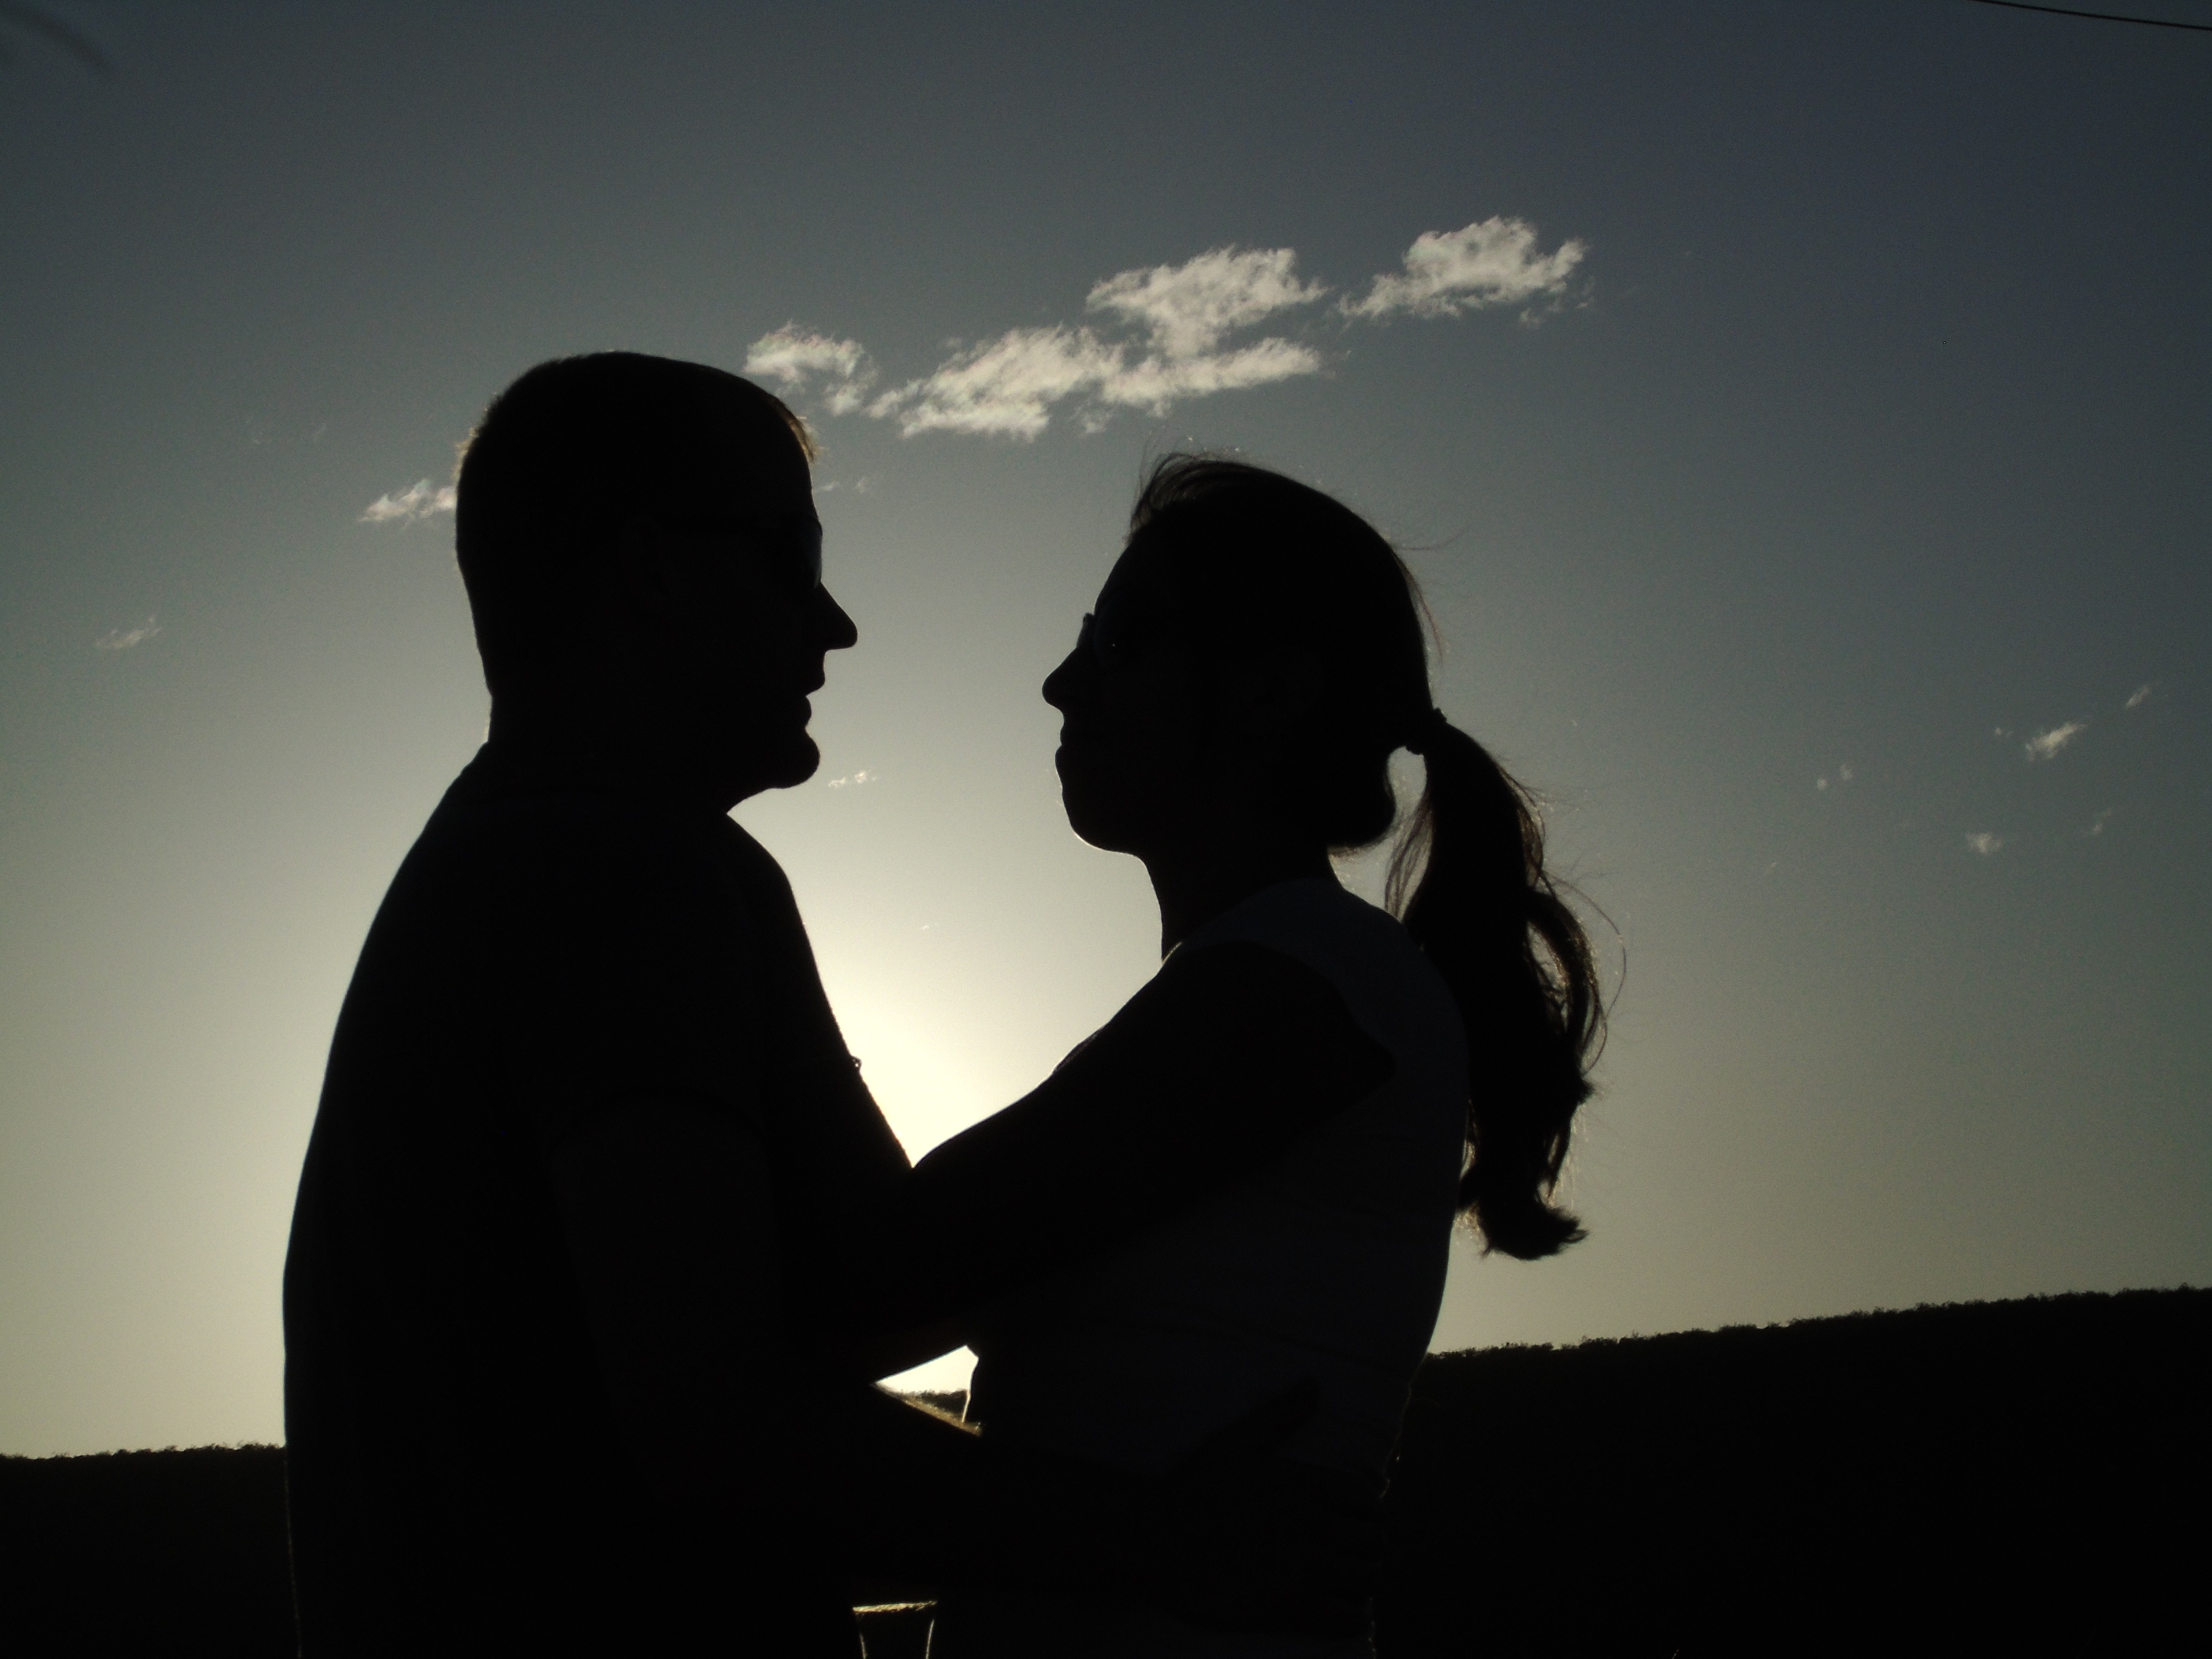
outdoor, silhouette, person, sunset, love, heart, couple, romance, human, darkness, photograph, guys, shape, emotion, interaction, sweetheart